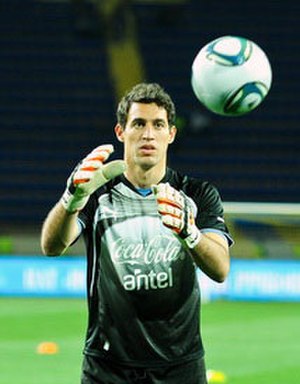
Martín Silva
Martín Andrés Silva Leites er en uruguayansk fodboldspiller, der spiller som målmand hos Vasco da Gama i Brasilien. Han har spillet for klubben 2014.